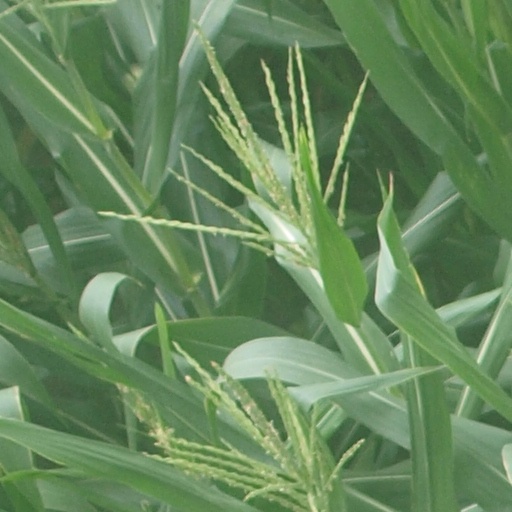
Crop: maize; corn